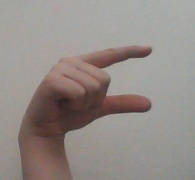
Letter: dal